Haguard horse

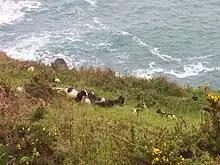
Natural region of La Hague, with a few brown feral goats.

The information available on this ancient horse breed is dated. It is not reported to DAD-IS.